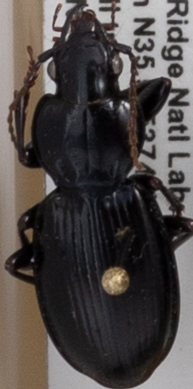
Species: Cyclotrachelus fucatus
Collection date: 2021-05-12
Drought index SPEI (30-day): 0.54
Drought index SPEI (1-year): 0.128
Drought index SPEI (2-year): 2.09